Frankfurt (Oder)

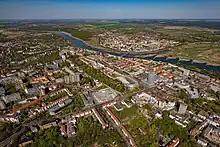
Aerial view of Frankfurt with Słubice across the Oder River

Frankfurt (Oder), being located on the border to Poland, plays a special role in connection with German–Polish relations and European integration. The European University Viadrina has one of its buildings in Poland, in the neighbouring town of Słubice. The university also has a number of projects and initiatives dedicated to bringing Poland and Germany together, and offers its students pro bono Polish courses.